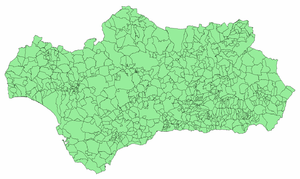
Cet article recense les communes d'Andalousie, communauté autonome d'Espagne.